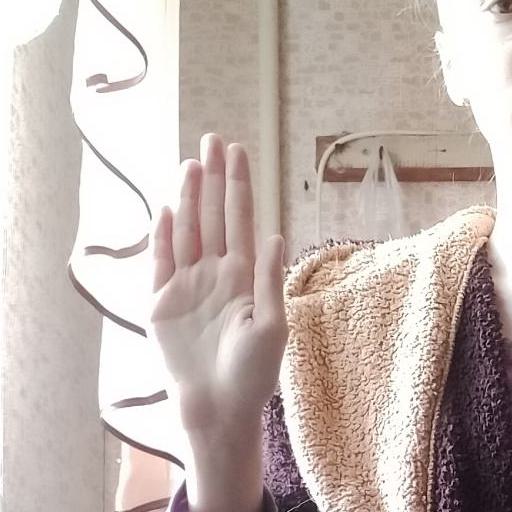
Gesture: stop